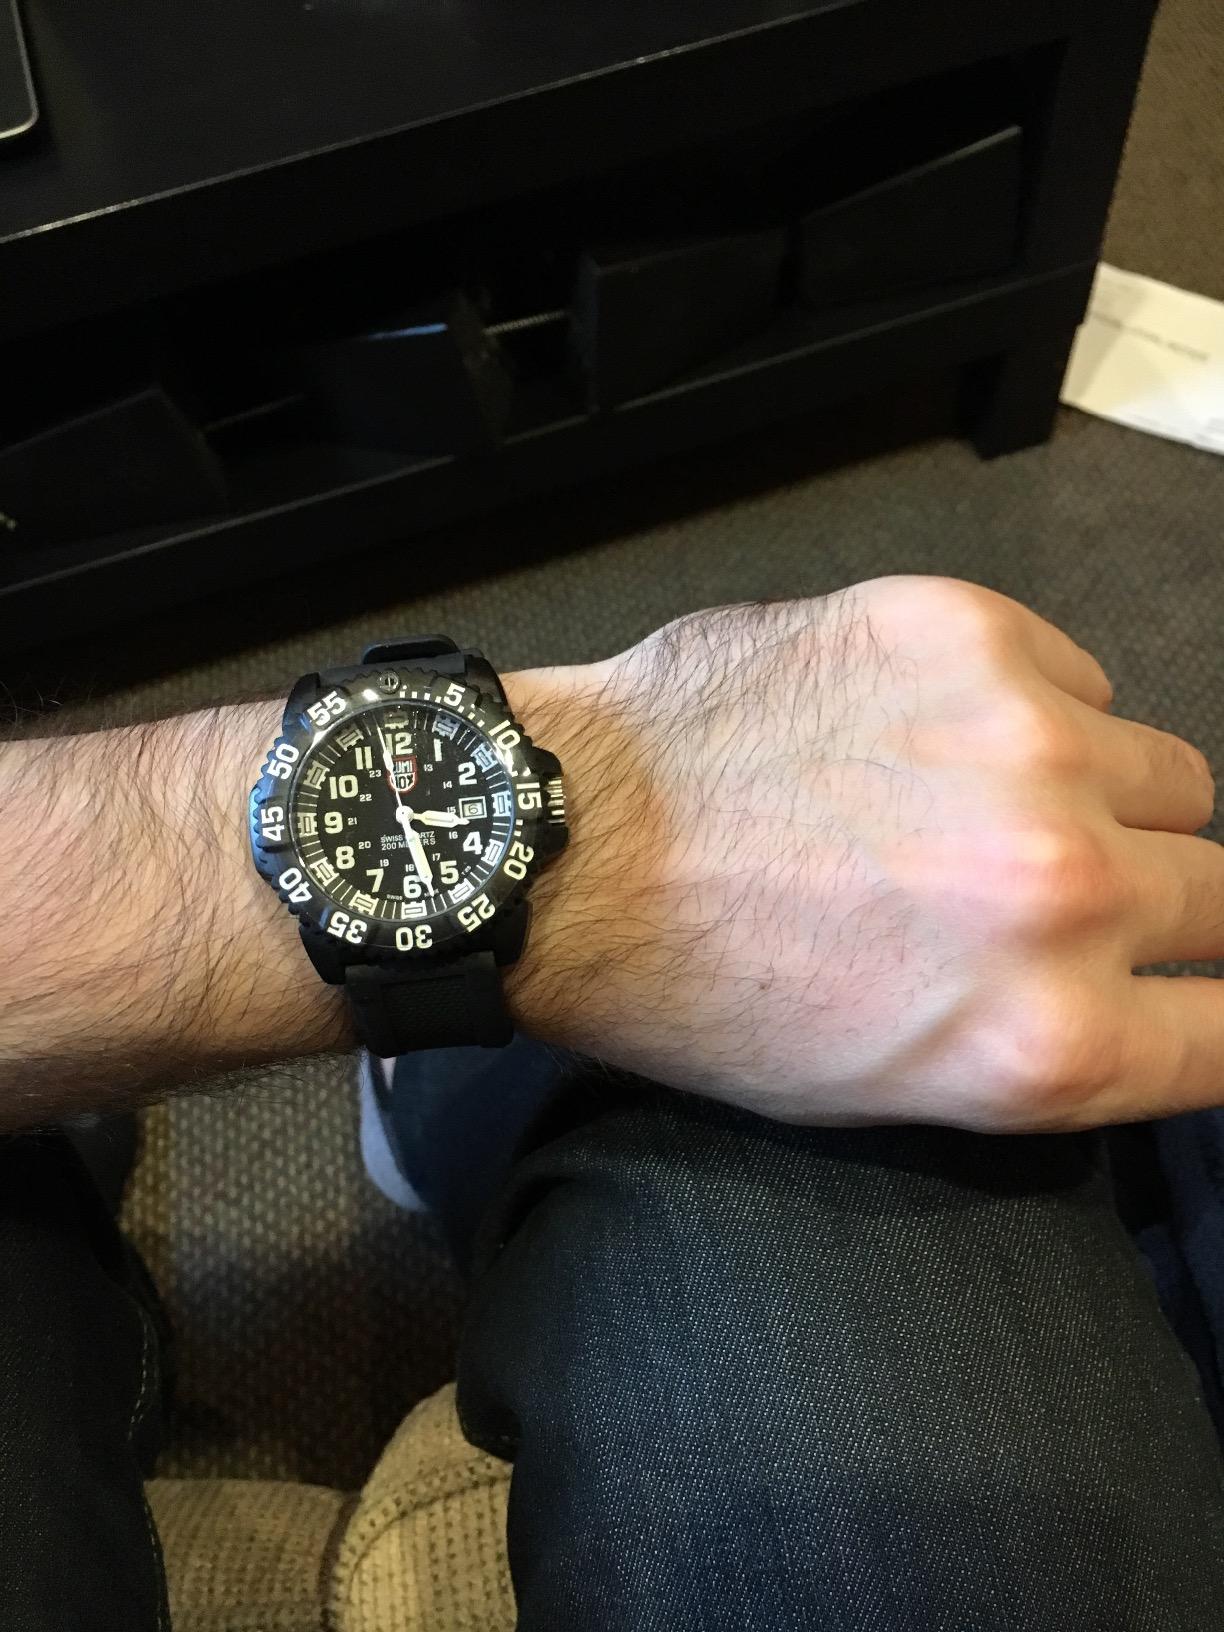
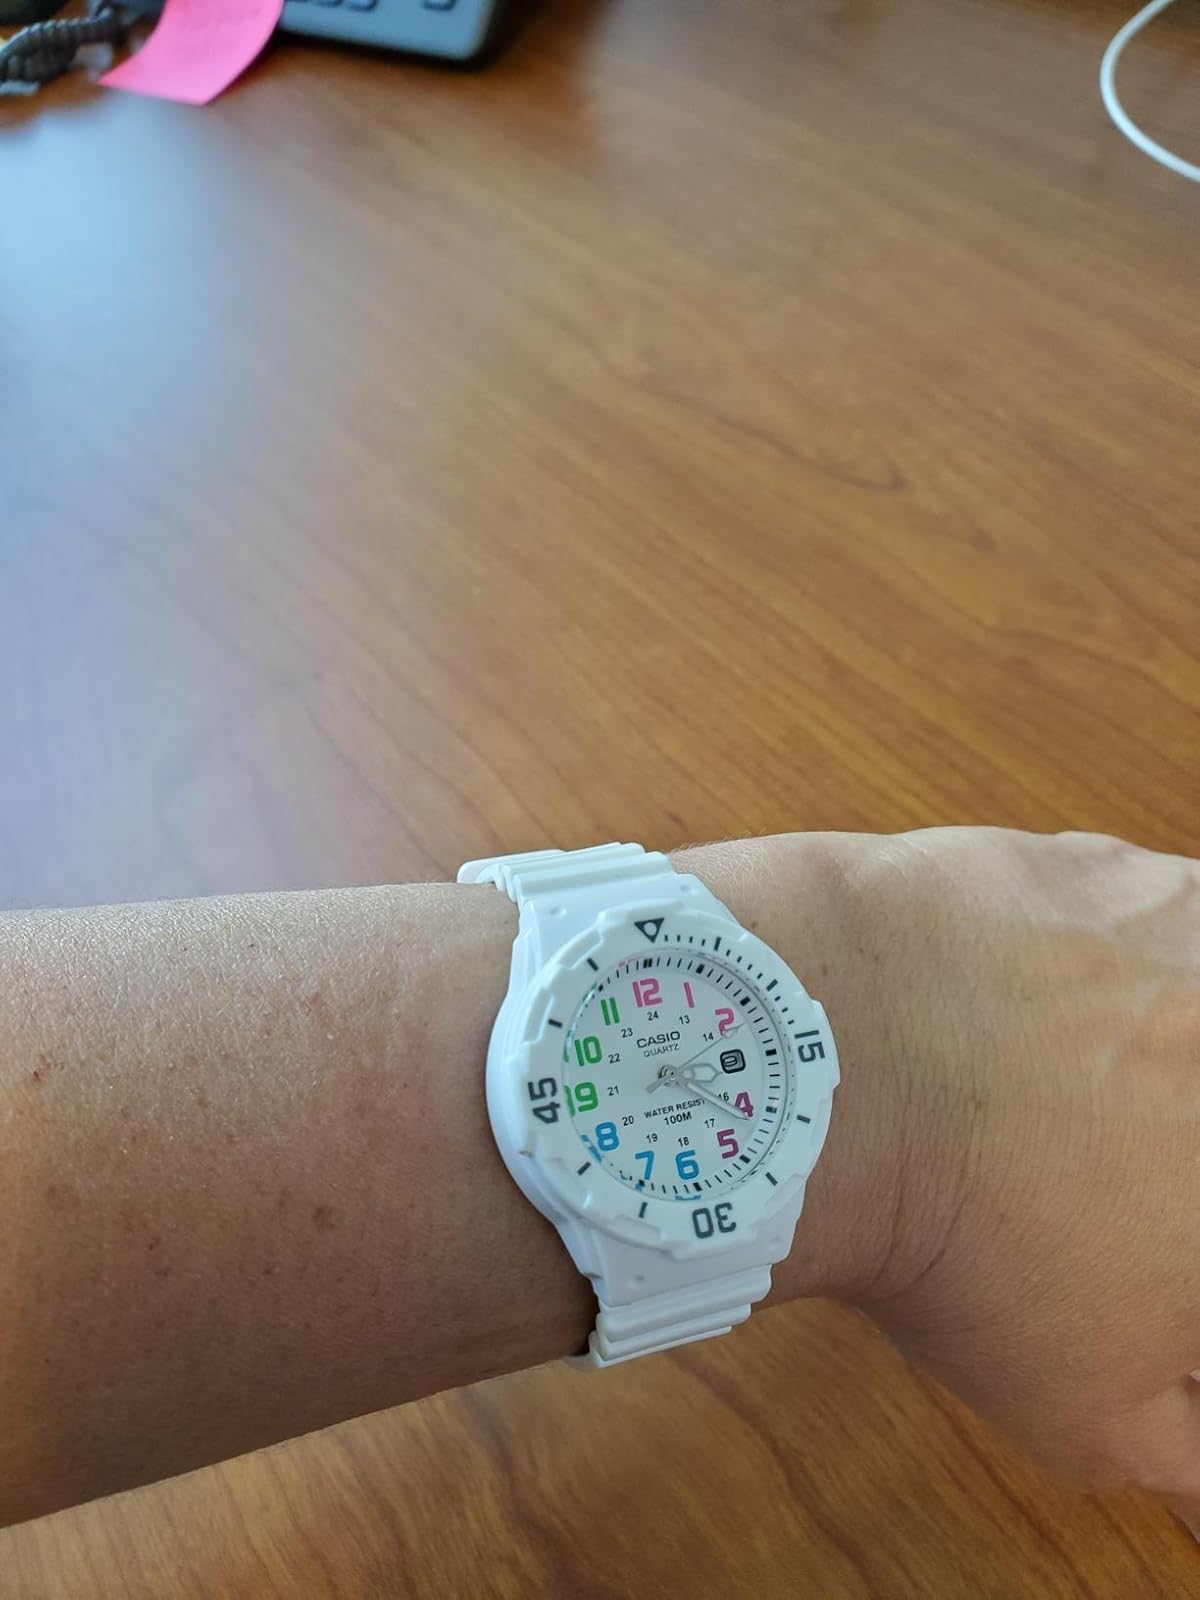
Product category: accessories_watch
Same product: no